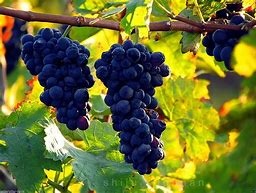
Label: grape